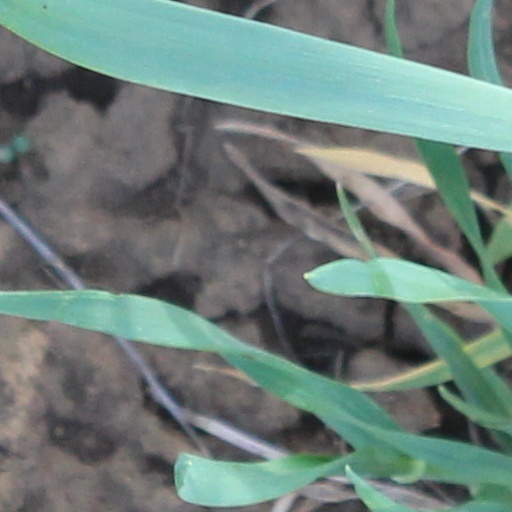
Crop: wheat